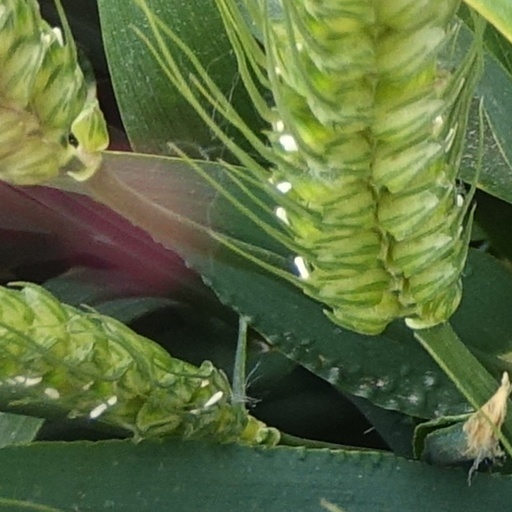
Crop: wheat